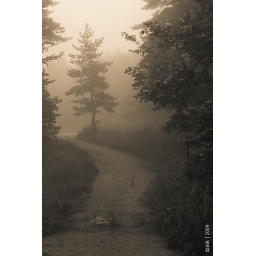
pine tree in the fog